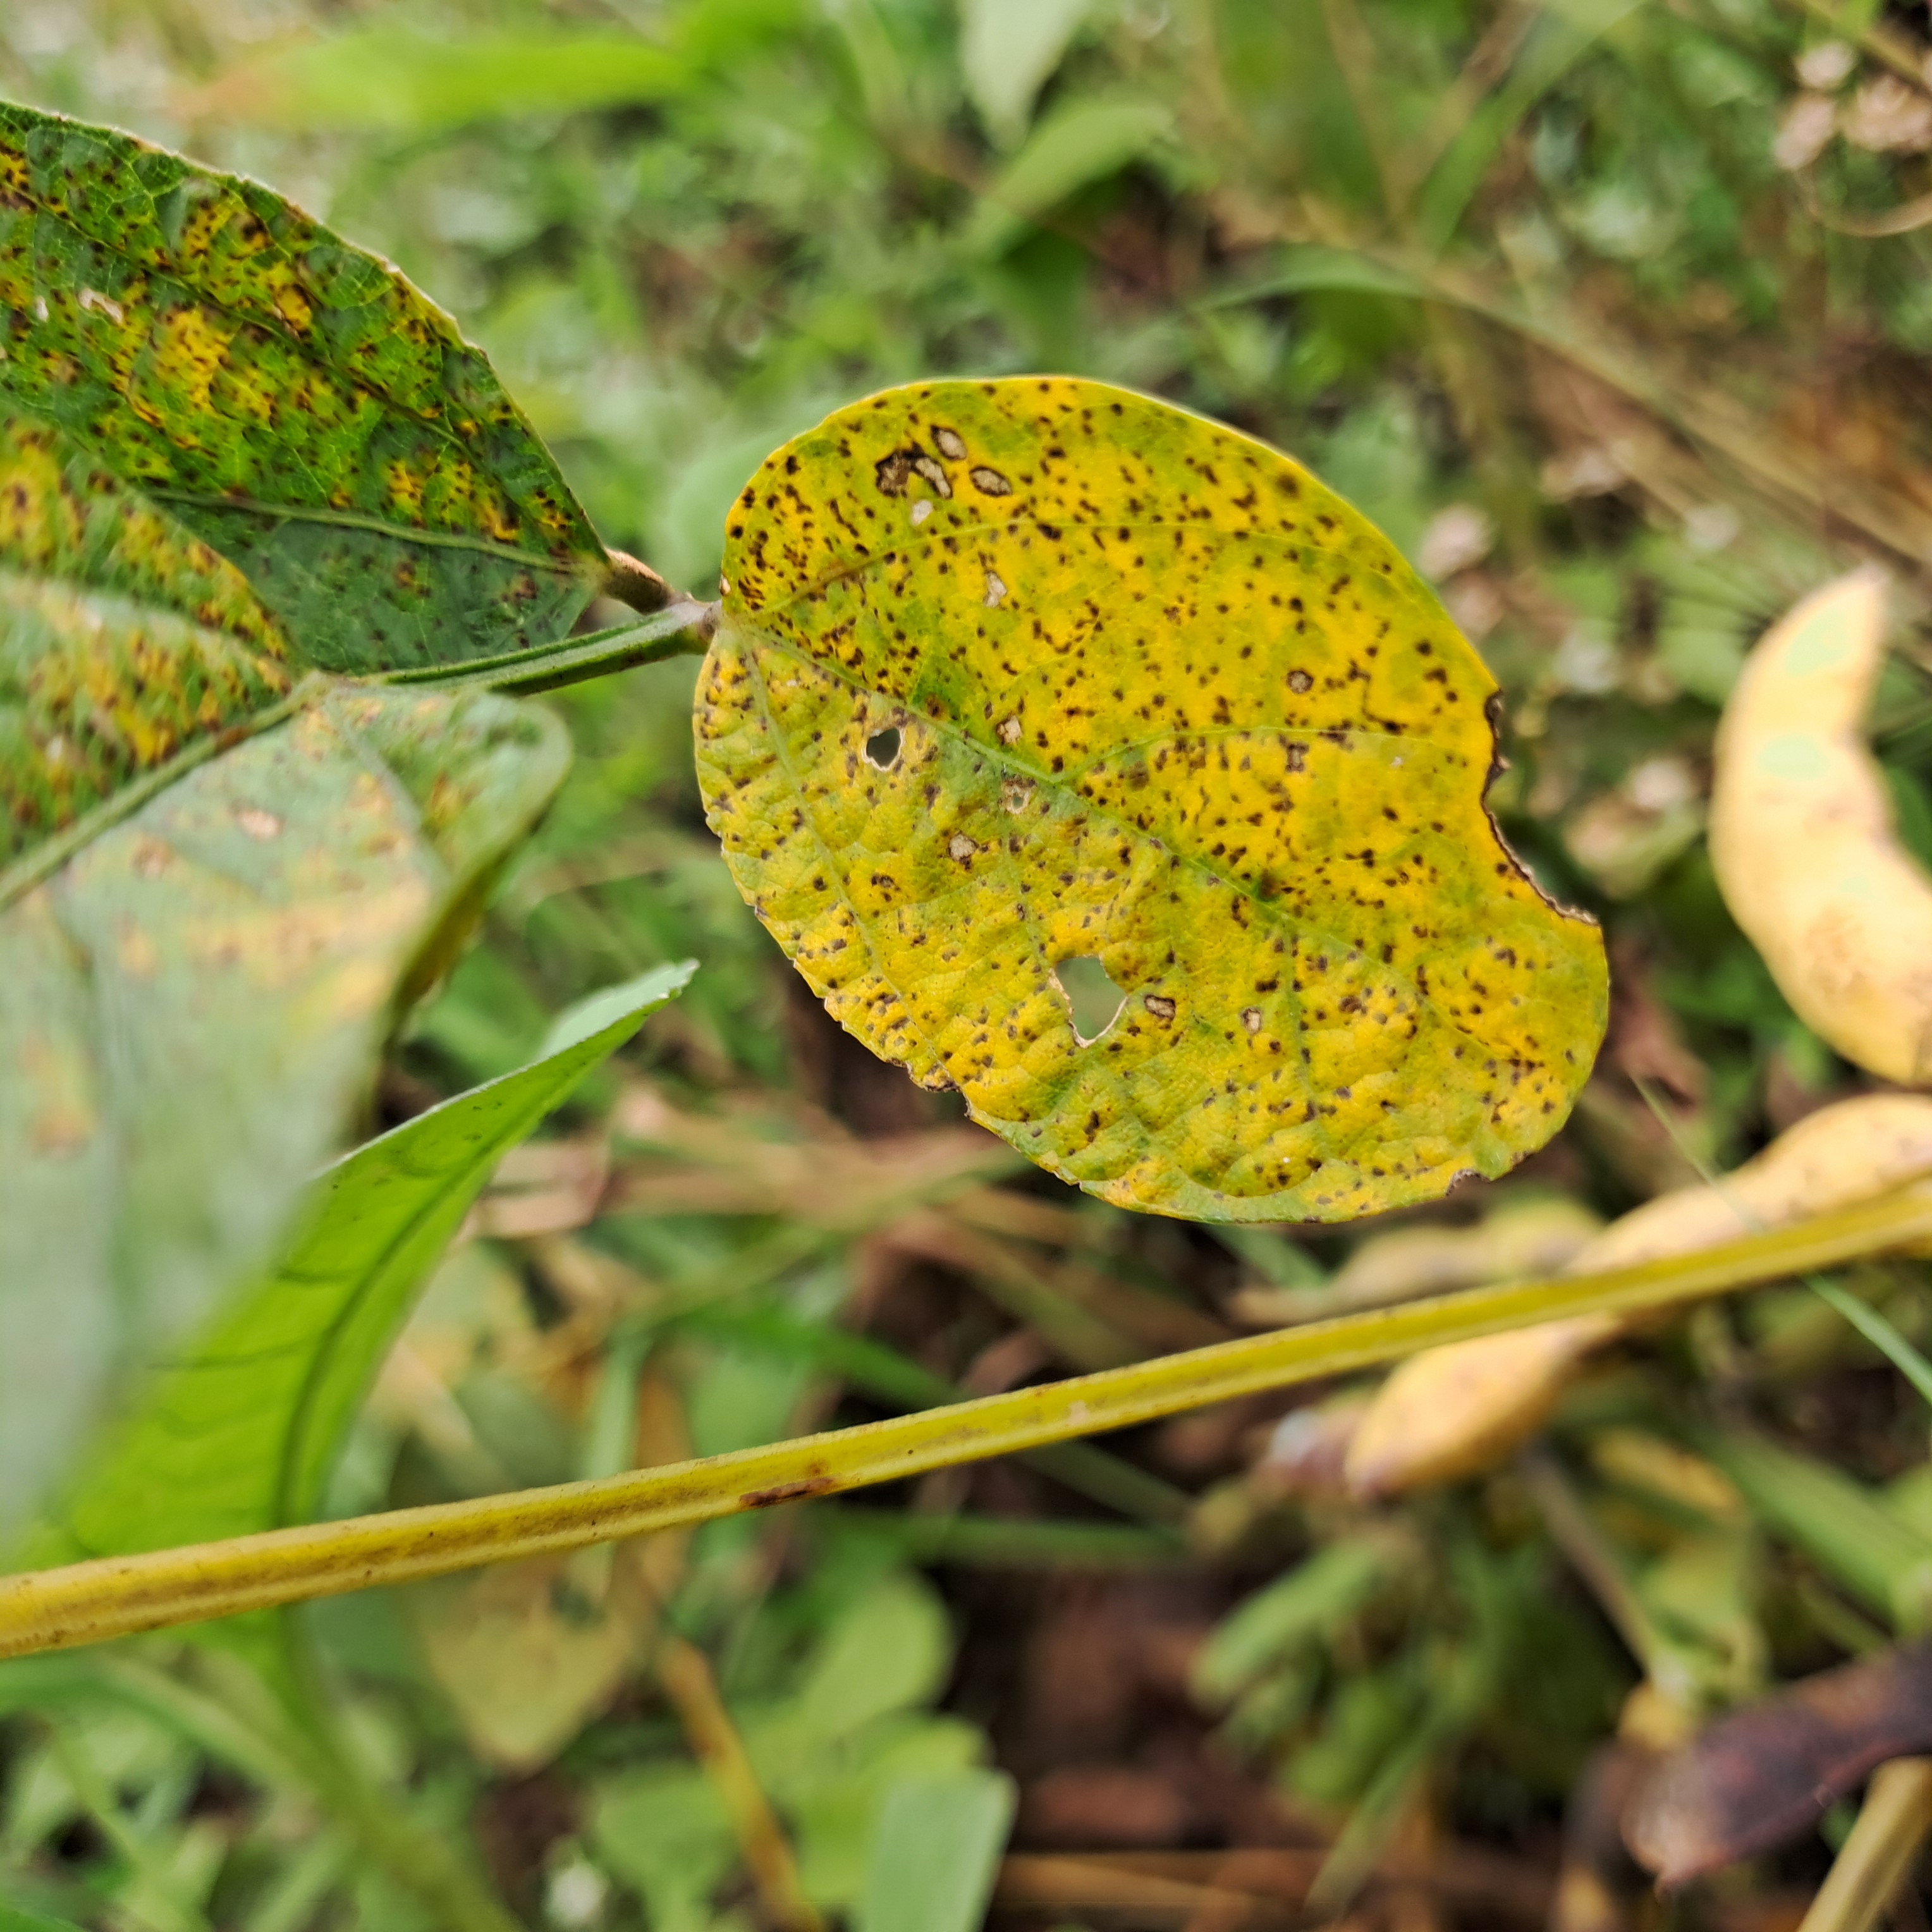
Label: Spectoria_Brown_Spot